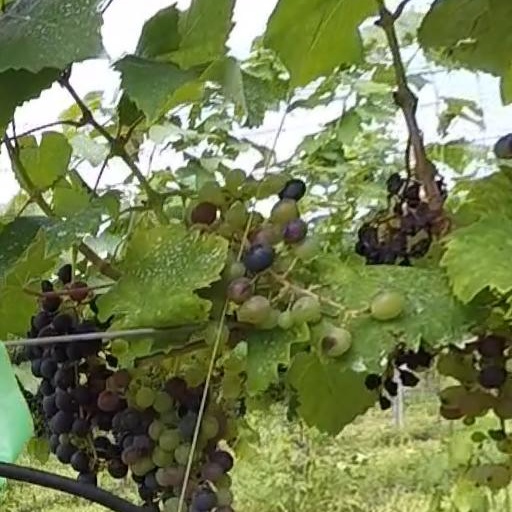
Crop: grape